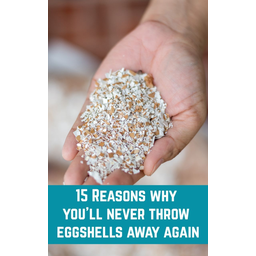
Label: trash